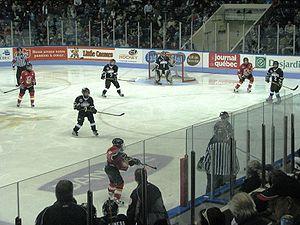
Séquence de jeu au cours du 50e Tournoi international de hockey pee-wee, entre les équipes de North Winnipeg et de Baie-Comeau, 15 février 2009
Le Tournoi international de hockey pee-wee de Québec est le plus important tournoi de hockey sur glace mineur au monde. Cet événement sportif met en compétition des jeunes de 11 et 12 ans provenant de partout dans le monde. Il est présenté de façon annuelle, au mois de février, au Centre Vidéotron, à Québec.